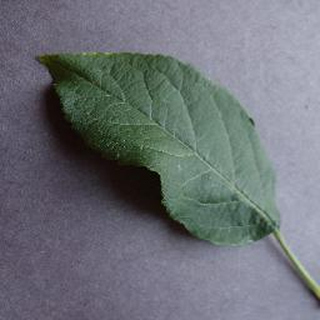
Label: healthy_apple